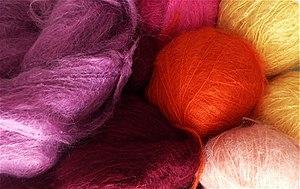
Le mohair est une fibre laineuse produite par la chèvre angora, chèvre dont on connaissait l'existence au Tibet 2000 ans av. J.-C. et chez les Sumériens au IVᵉ siècle av. J.-C. L’appellation de cette chèvre « angora » en français est due à sa présence en Anatolie et à l'ancien nom de la ville d'Ankara. Elle est caractérisée par l’alliance d'une bonne capacité d'isolant thermique et d'une très grande légèreté.